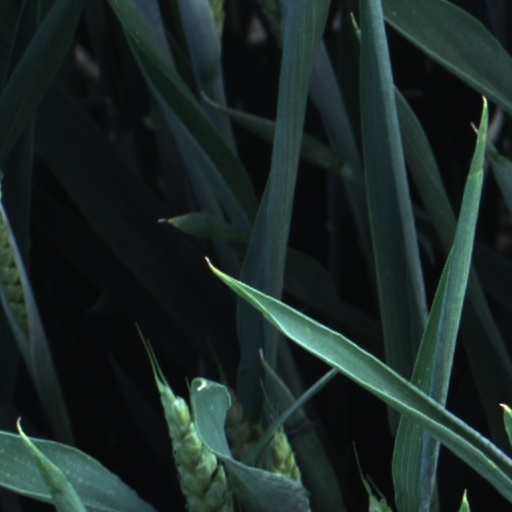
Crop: wheat